Guildford

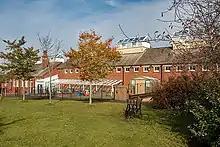
The Spike, Guildford

There are three Roman Catholic churches in Guildford: St Joseph's near the town centre, St Mary's in Rydes Hill and St Pius X in Merrow. The Catholic Parish of Guildford also includes the Church of St Edmund the Confessor at Sutton Place. There are two United Reformed Churches, two Baptist Churches a New Life Baptist Church, a Christadelphian meeting hall, two Methodist Churches, the Salvation Army,